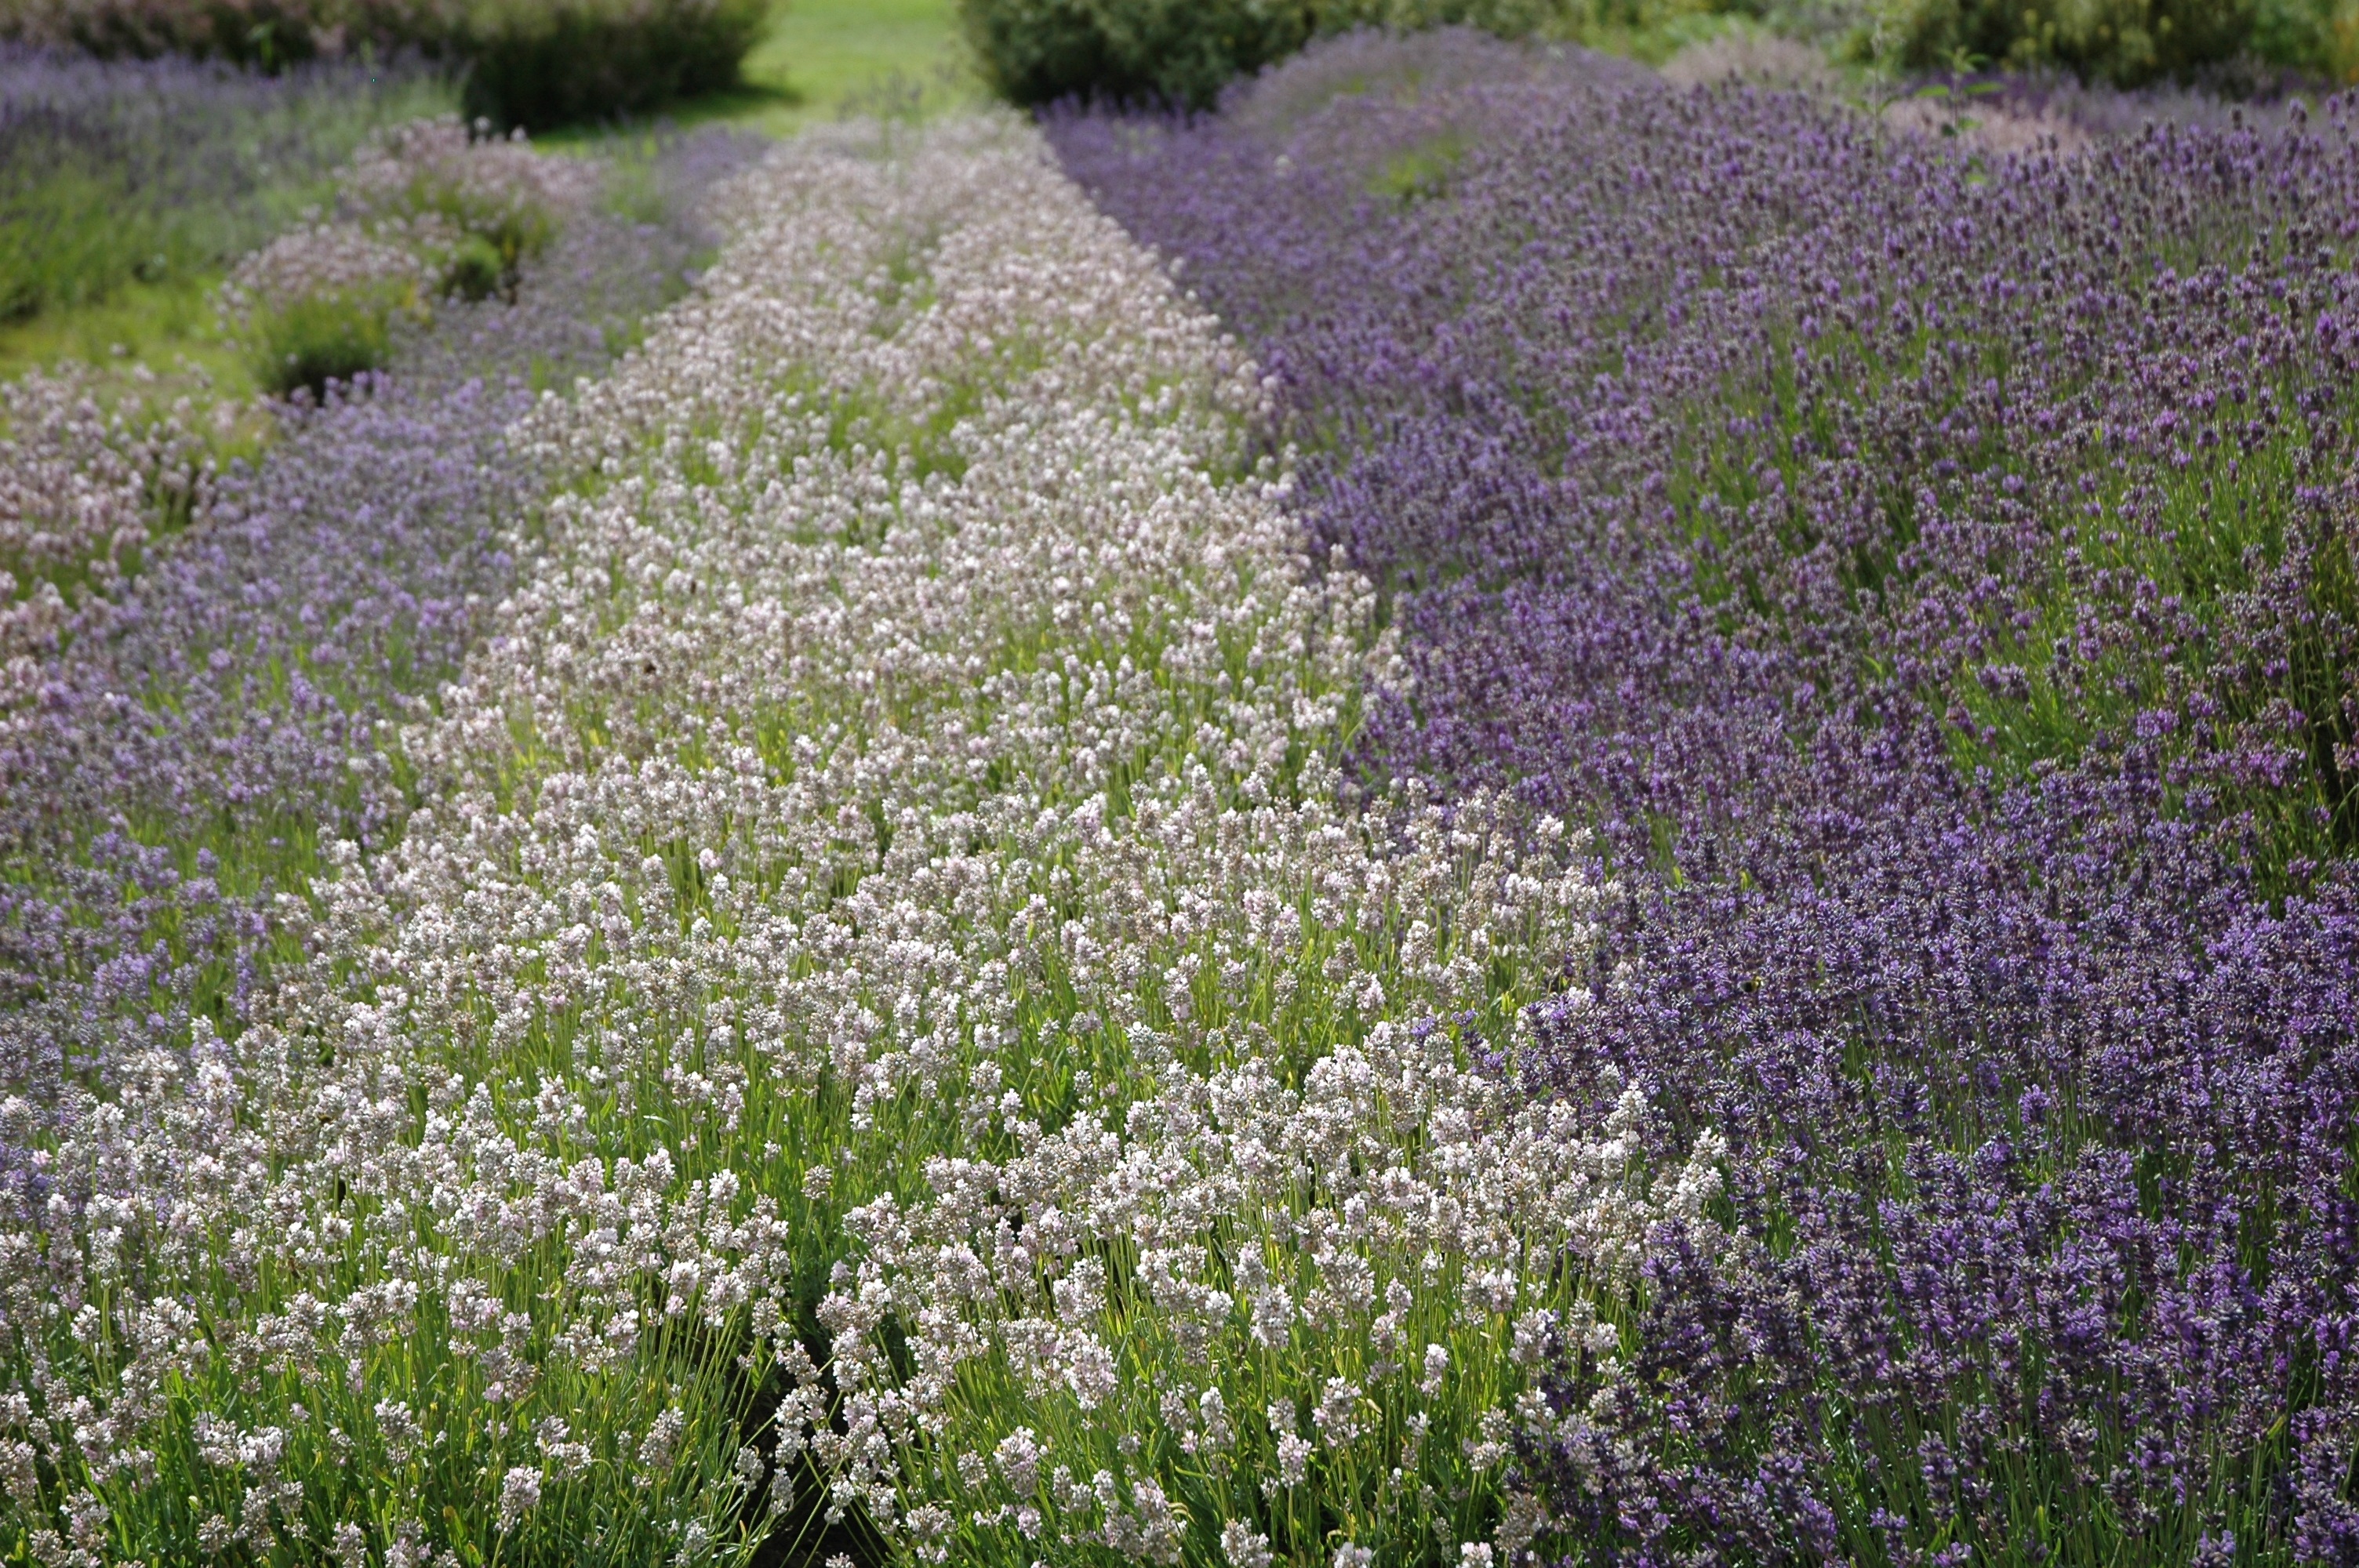
nature, plant, field, meadow, flower, purple, herb, scenic, botany, flora, lavender, wildflower, flowers, yorkshire, shrub, york, flowering plant, land plant, english lavender, breckland thyme